Mary Anne Talbot

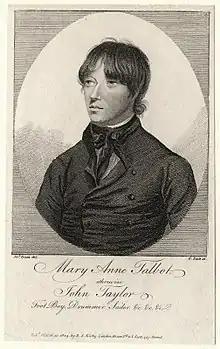
An 1804 engraving of Mary Anne Talbot

Mary Anne Talbot also known as John Taylor (2 February 1778 – 4 February 1808) was an Englishwoman who wore male dress and became a soldier and sailor during the French Revolutionary Wars.